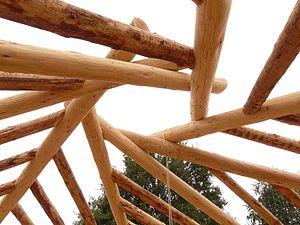
toit réciproque fait avec des troncs de douglas sur fondations pneu
Un toit réciproque est une forme de charpente autoportante composée d'au moins trois chevrons et qui ne nécessite aucun pilier central. Il permet de créer des toits, des ponts et toutes sortes de structures.